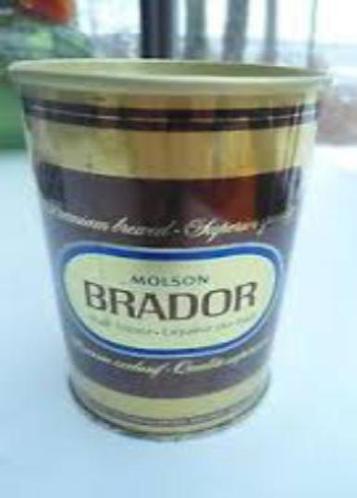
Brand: molson brador
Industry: Food